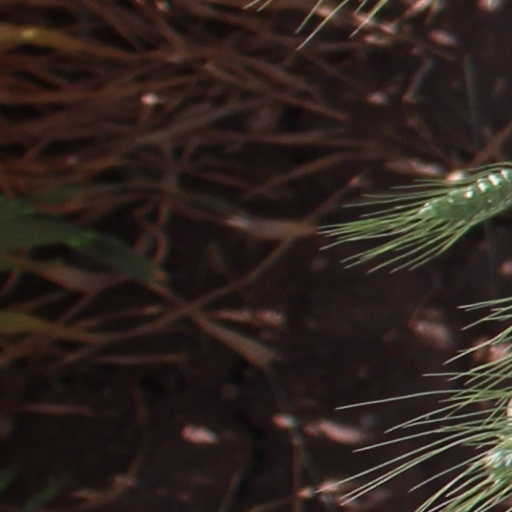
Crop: wheat